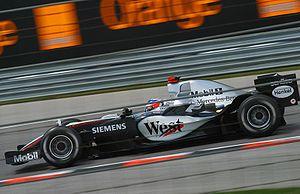
La McLaren MP4-20 est la monoplace de Formule 1 de l'écurie McLaren Racing engagée en Championnat du monde de Formule 1 2005. Elle est pilotée par le Finlandais Kimi Räikkönen, le Colombien Juan Pablo Montoya, l'Espagnol Pedro de la Rosa et l'Autrichien Alexander Wurz. Le pilote d'essais est l'Anglais Gary Paffett. La MP4-20 est présentée à Montmelo près de Barcelone le 24 janvier 2005.
Kimi-Matias Räikkönen, né le 17 octobre 1979 à Espoo en Finlande, est un pilote automobile finlandais, champion du monde de Formule 1 en 2007. Les médias l'ont surnommé Iceman en raison de sa capacité à conserver son sang-froid en toutes circonstances ainsi que son tempérament assez réservé.